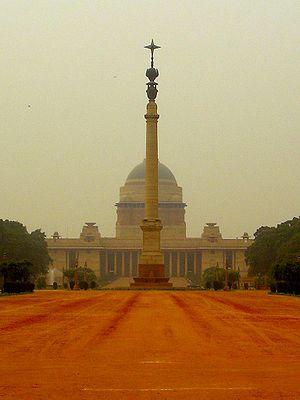
New Delhi est la capitale de l'Inde. Elle abrite les institutions politiques nationales du pays : le siège du gouvernement de l'Inde, le Parlement, la résidence du président, du vice-président, et la Cour suprême.